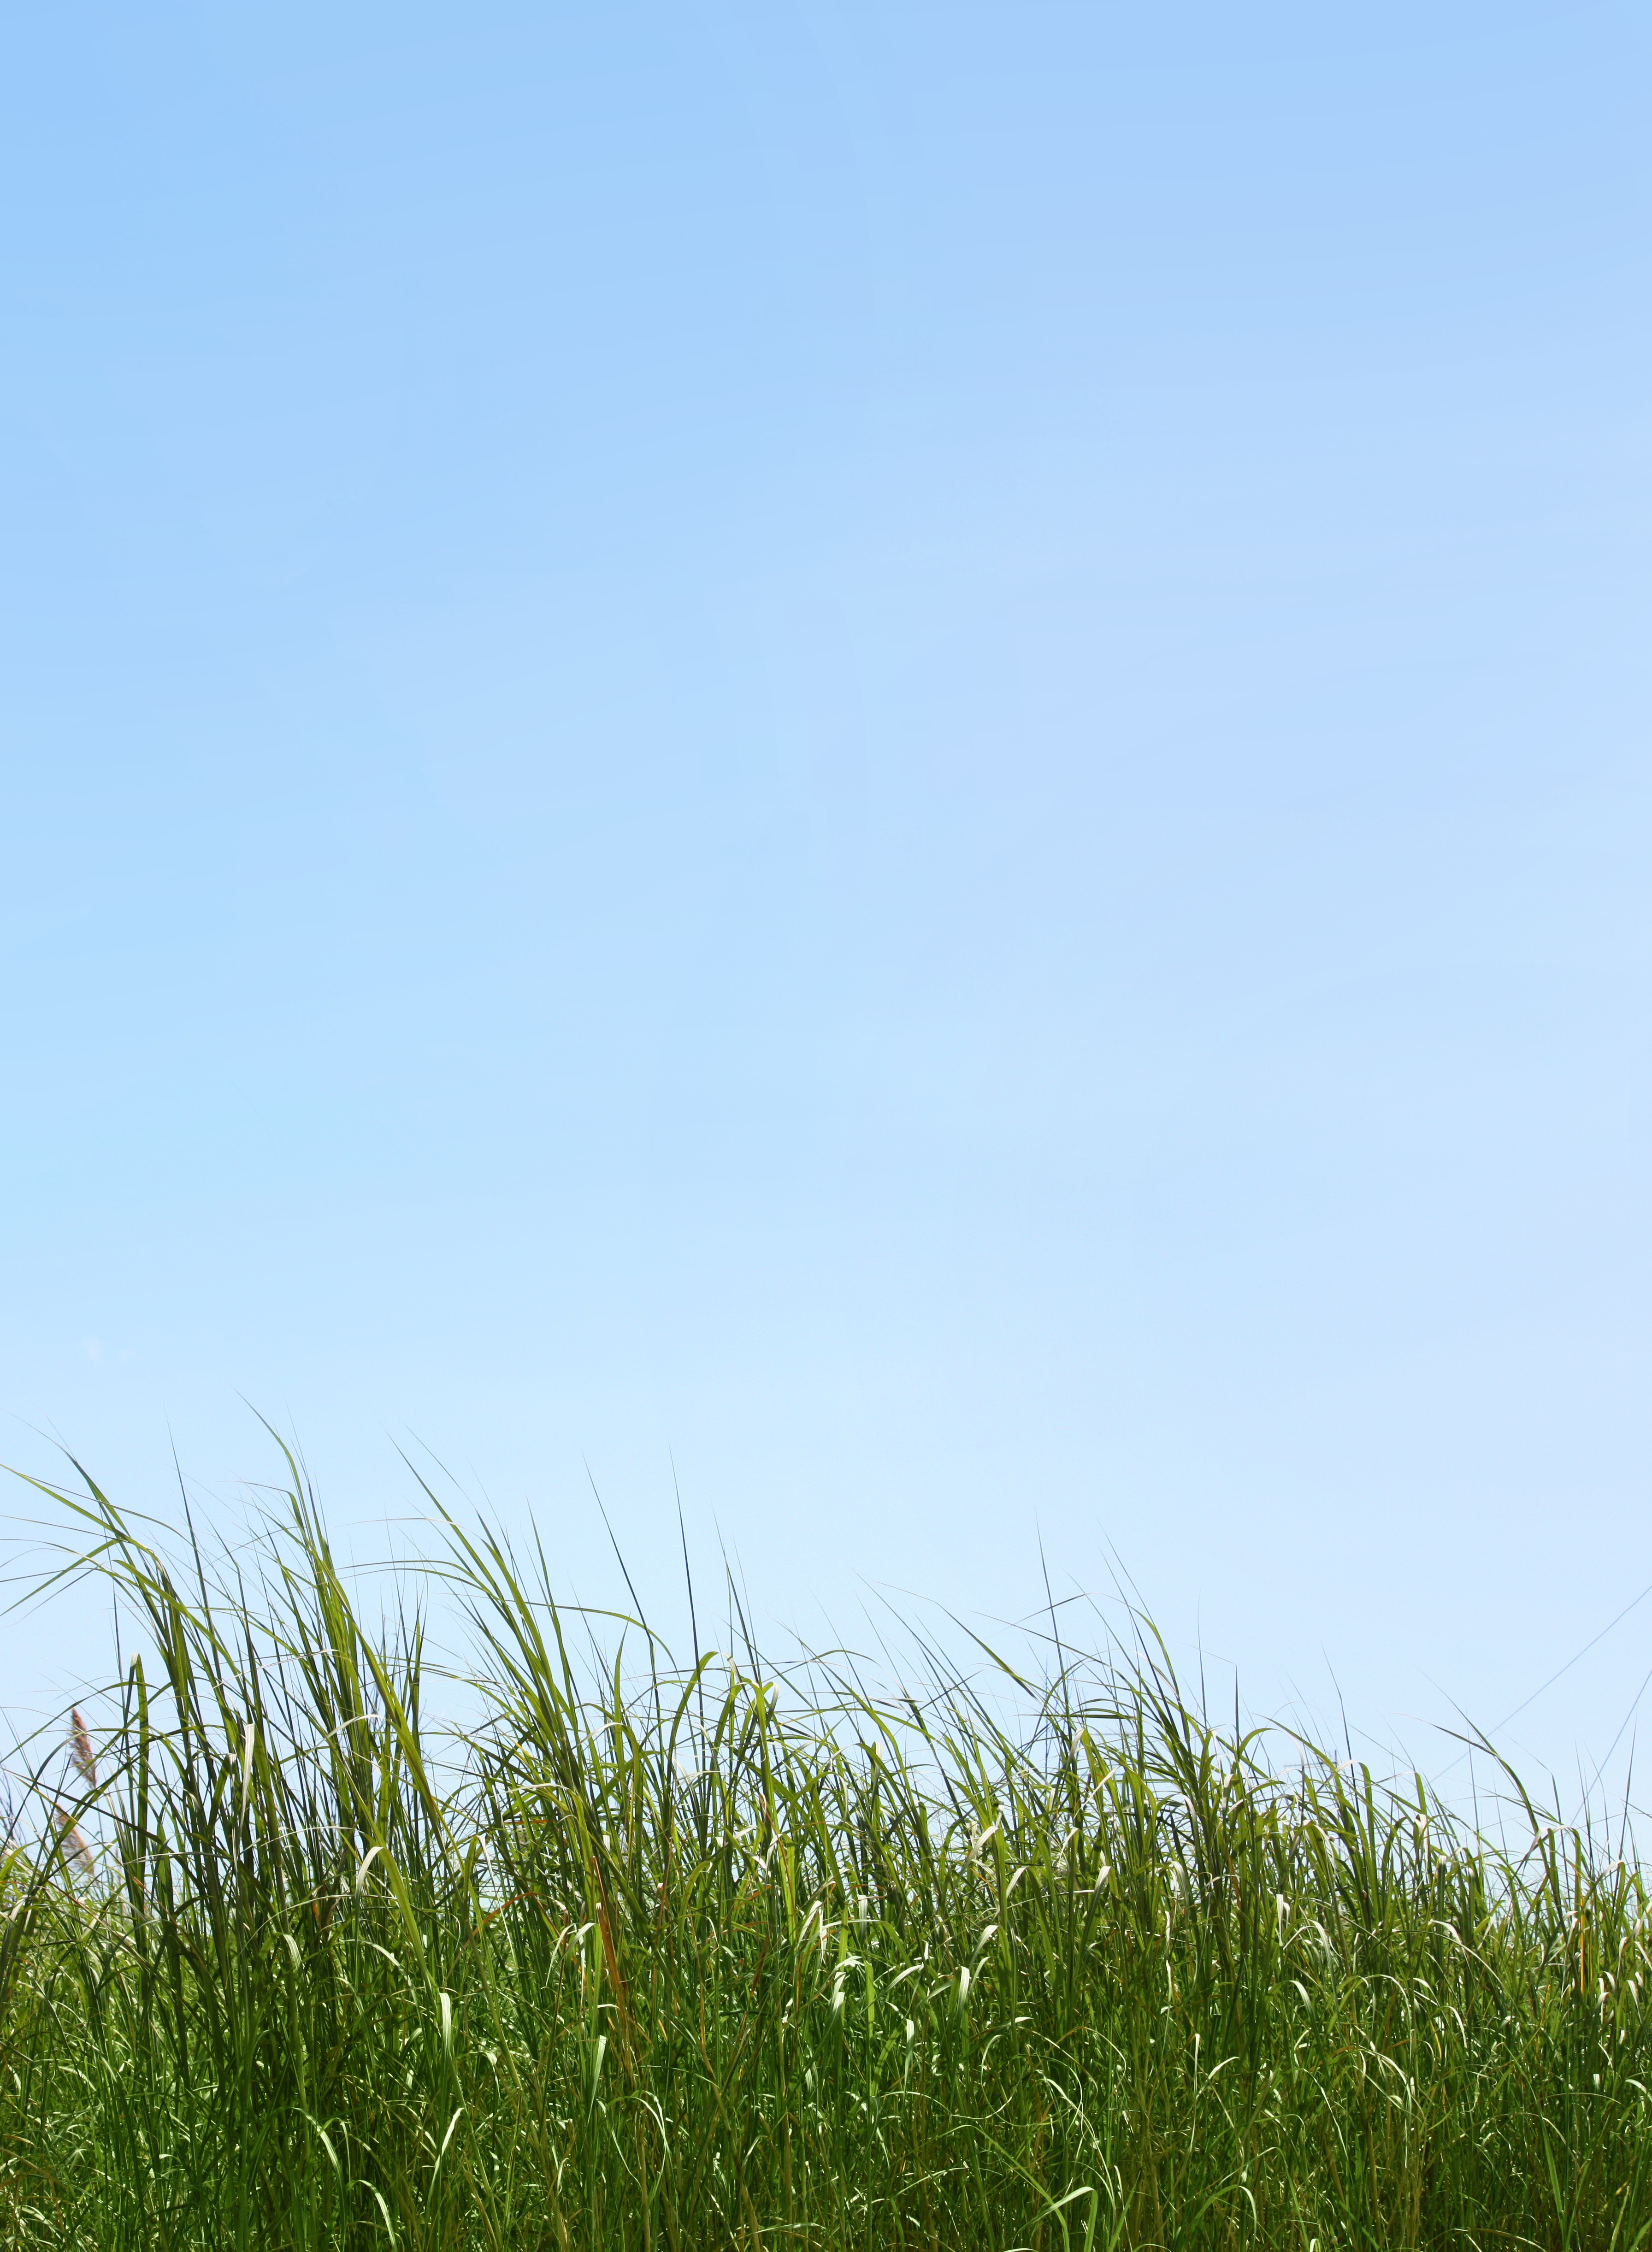
landscape, nature, grass, horizon, plant, sky, field, lawn, meadow, prairie, sunlight, hill, flower, wind, spring, green, pasture, space, agriculture, plain, blue sky, prato, background, grassland, bright, serenity, habitat, ecosystem, steppe, grass family